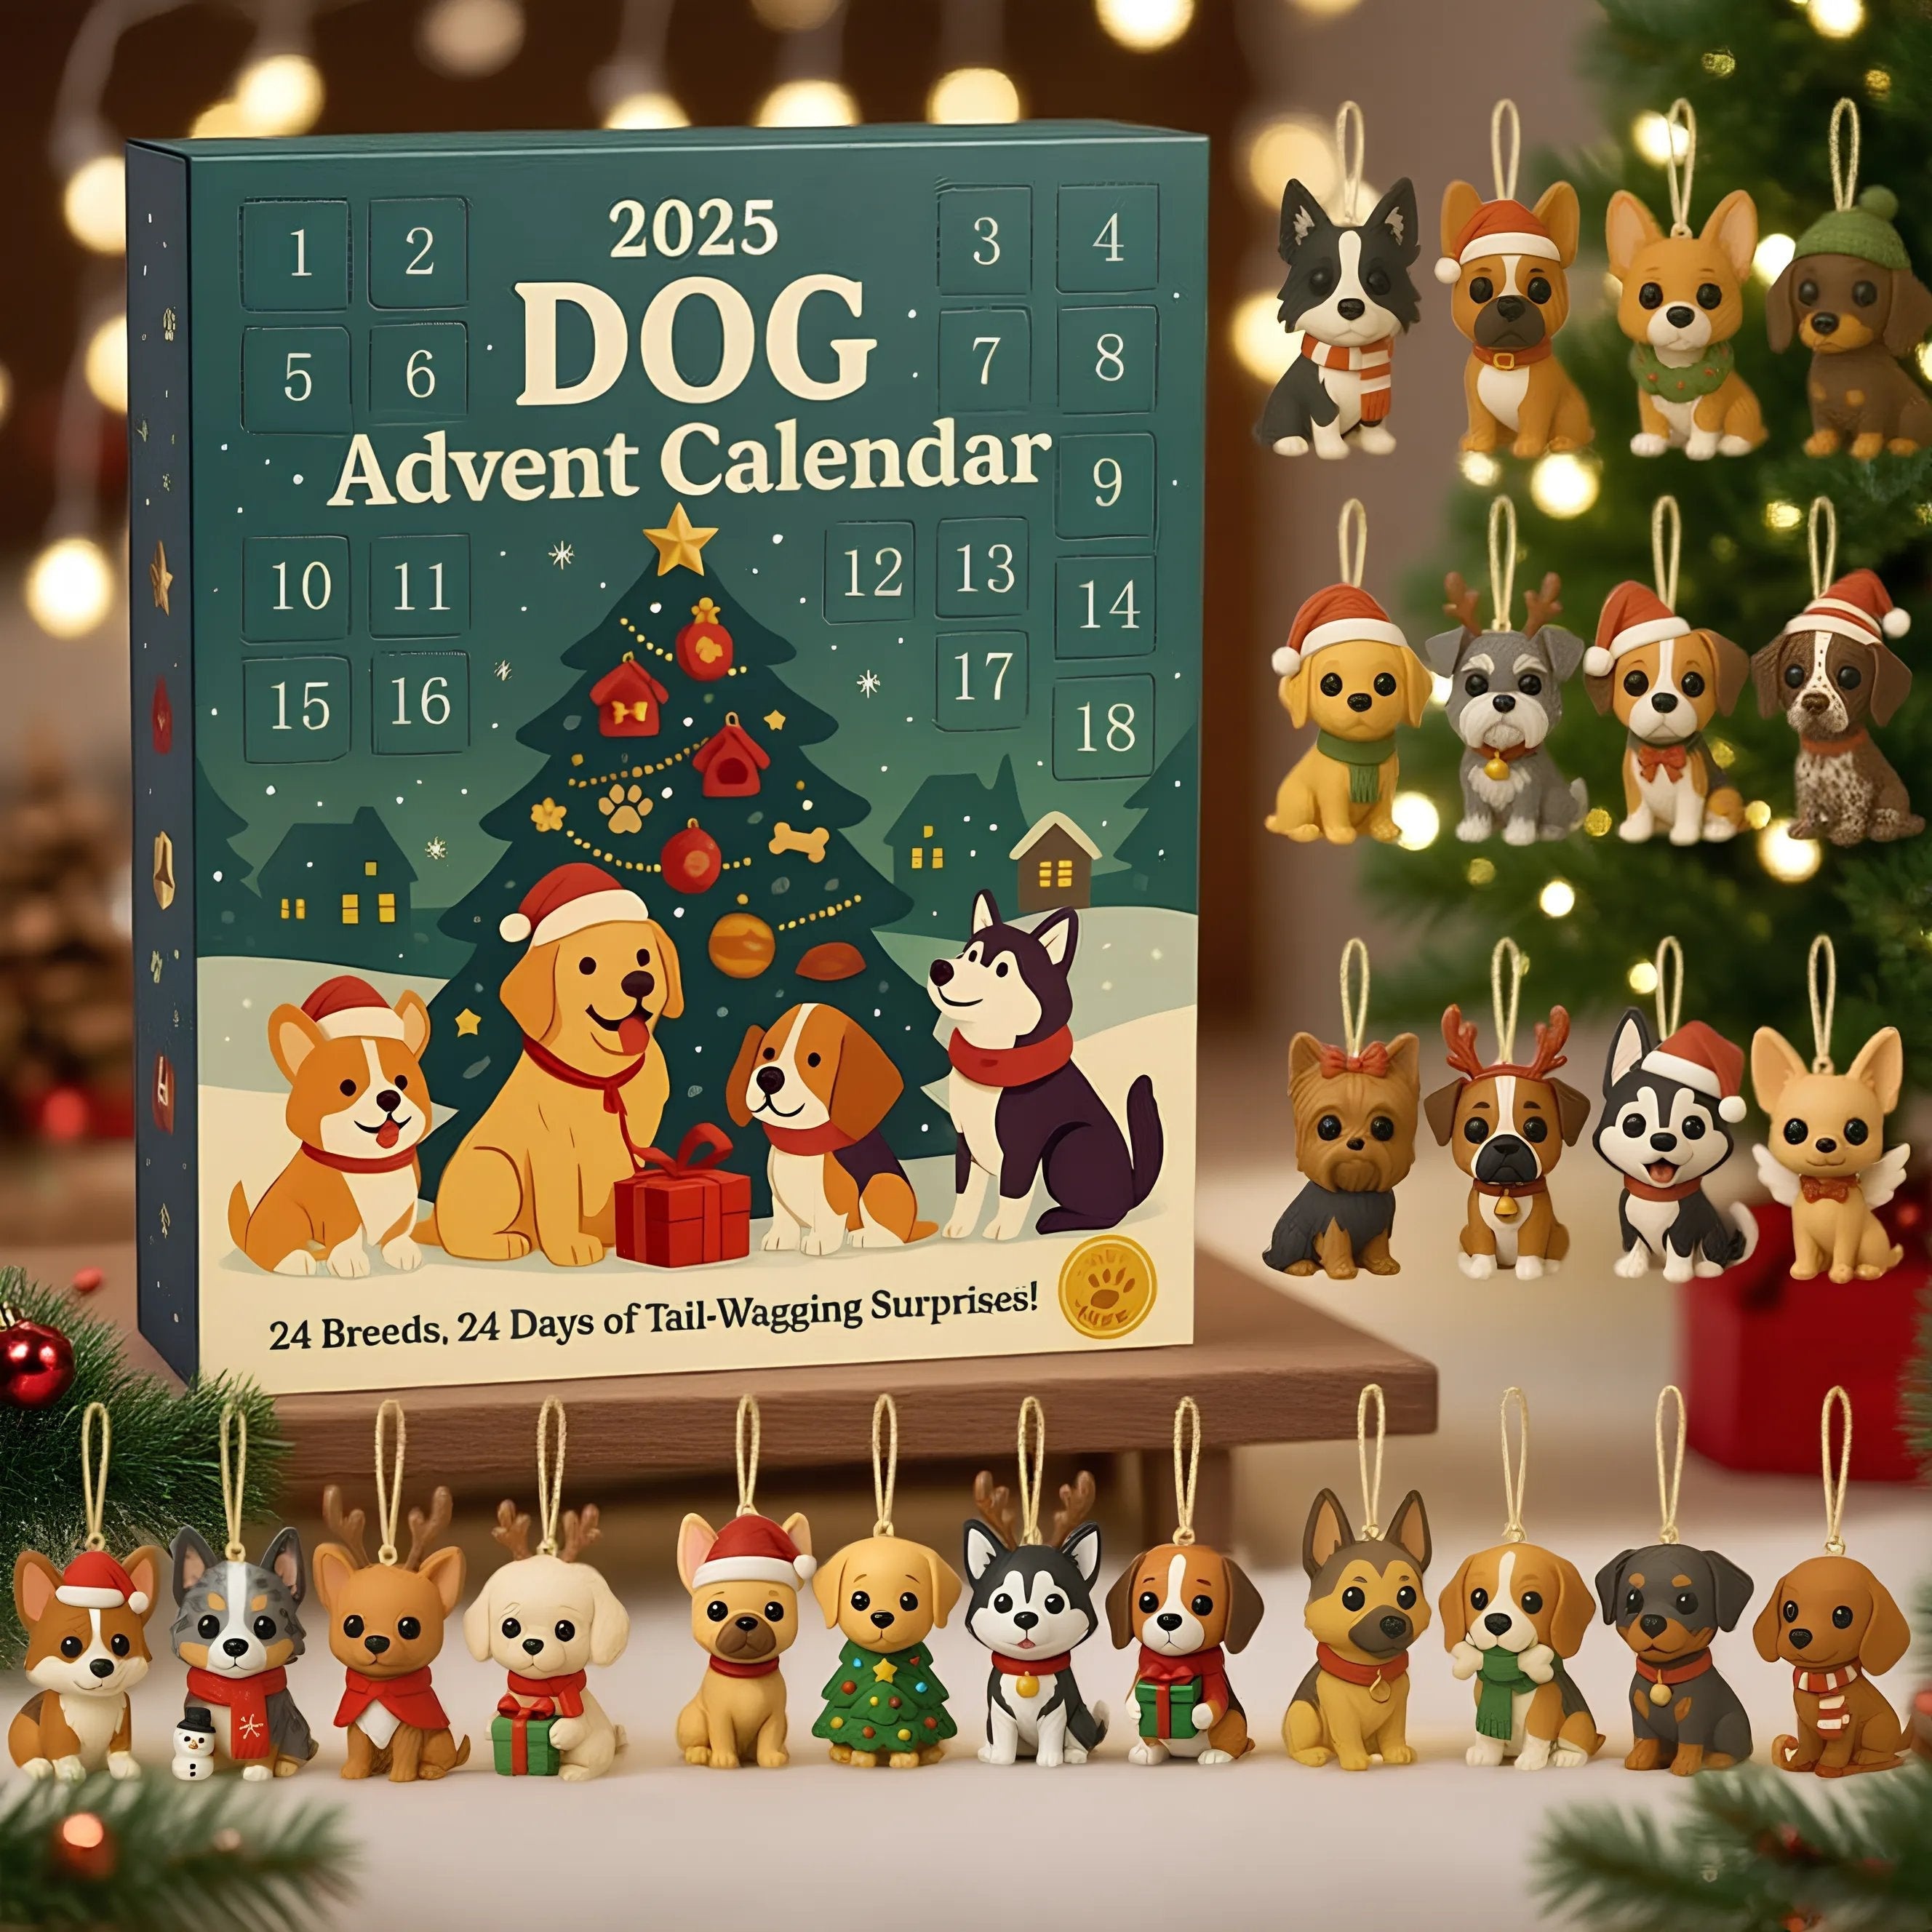
🔥Laatste dag 49% KORTING - Honden adventskalender 2025🎄
🎄 2025 Honden Adventskalender - 24 rassen, 24 dagen vol verrassingen! 🐶✨ Maak deze kerst onvergetelijk met onze 2025 honden adventskalender🐕🎅! Ontdek elke dag een nieuw betoverend hondenornament - met 24 populaire hondenrassen in feestelijke kerstoutfits. ❤️🐾Pefect voor hondenliefhebbers, gezinnen en iedereen die de kersttijd nog vrolijker wil maken. 🐾 Wat zit erin? ✔️ 24 unieke hondenornamenten - verschillende rassen, van corgi's tot husky's, allemaal met kerstcharme ✔️ Feestelijke ontwerpen - kerstmutsen, rendiergeweien, sjaals en meer ✔️ Herbruikbare ornamenten - hang ze jaar na jaar in je kerstboom ✔️ Gezinspret - een vrolijke manier om samen af te tellen tot Kerstmis 🎁 Perfect cadeau voor: 🎅 Hondenliefhebbers en huisdierenouders 🎄 Gezinnen op zoek naar vakantieplezier 🐕 Kinderen die van honden houden 💝 Een uniek cadeau-idee voor vrienden en collega's 🦴Specificaties:. Grootte: 7*11inches (18*28cm+24 platte ornamenten) 📦️Het pakket bevat: 1 *Honden-adventskalender 2025🎄 🌎 Wereldwijde verzending ✈ 🚚 Verzekerde wereldwijde verzending: Elke bestelling wordt in realtime gevolgd en is verzekerd voor het onwaarschijnlijke geval dat een pakket zoekraakt of wordt gestolen tijdens het transport. ✉24/7 klantenservice: We hebben een team van live medewerkers die je binnen 24 uur, 7 dagen per week helpen en al je vragen beantwoorden. 🔒 Veilig afrekenen: We gebruiken geavanceerde SSL-codering om je persoonlijke en financiële gegevens 100% te beschermen. 🔒 100% risicovrije aankoop 🔥 Als je het hebt gekocht en je denkt dat het niets voor jou is, maak je dan geen zorgen. Klik gewoon op de contacteer ons knop en stuur ons een bericht en we maken het goed door je een vervanging of terugbetaling aan te bieden. 100% eenvoudig en zonder risico.
Brand: lovelifeC
Category: Home & Garden > Decor > Seasonal & Holiday Decorations > Advent Calendars